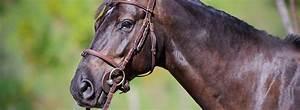
horse